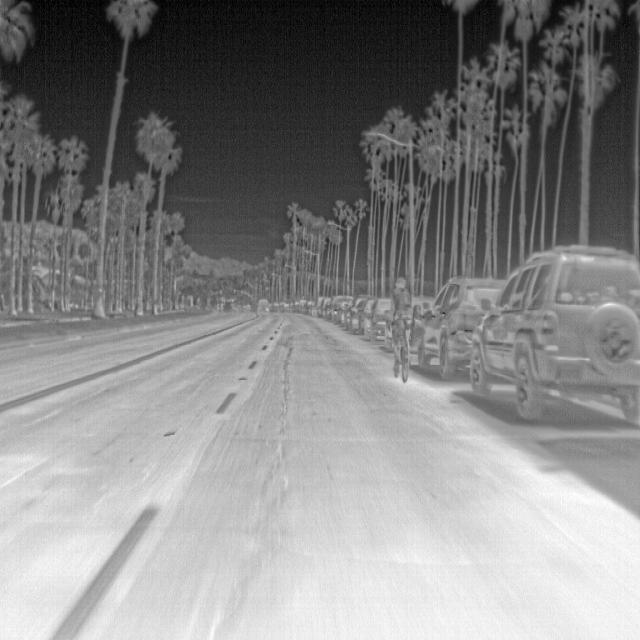
Detected objects:
label: person